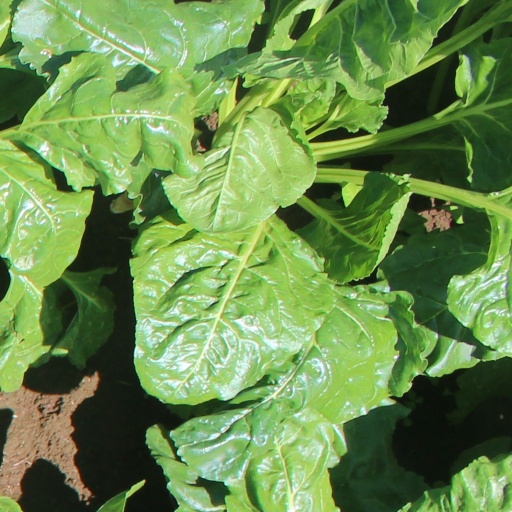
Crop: sugar beet